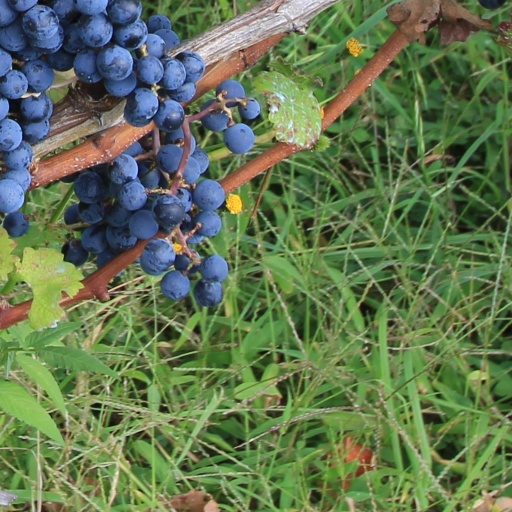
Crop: grape